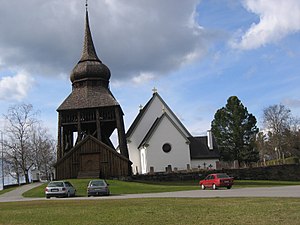
Östersund / Historie
Frösö kyrka stammer fra slutningen af 1100-tallet eller begyndelsen af 1200-tallet
Östersund er et byområde i Jämtland, Sverige. Den er residensby i Jämtlands län samt hovedby i Östersunds kommune. Byen ligger ved Storsjön, og er Storsjöbygdens og Jämtlands eneste købstad. Östersund er det 24.-største byområde i Sverige, med 43.796 indbyggere.